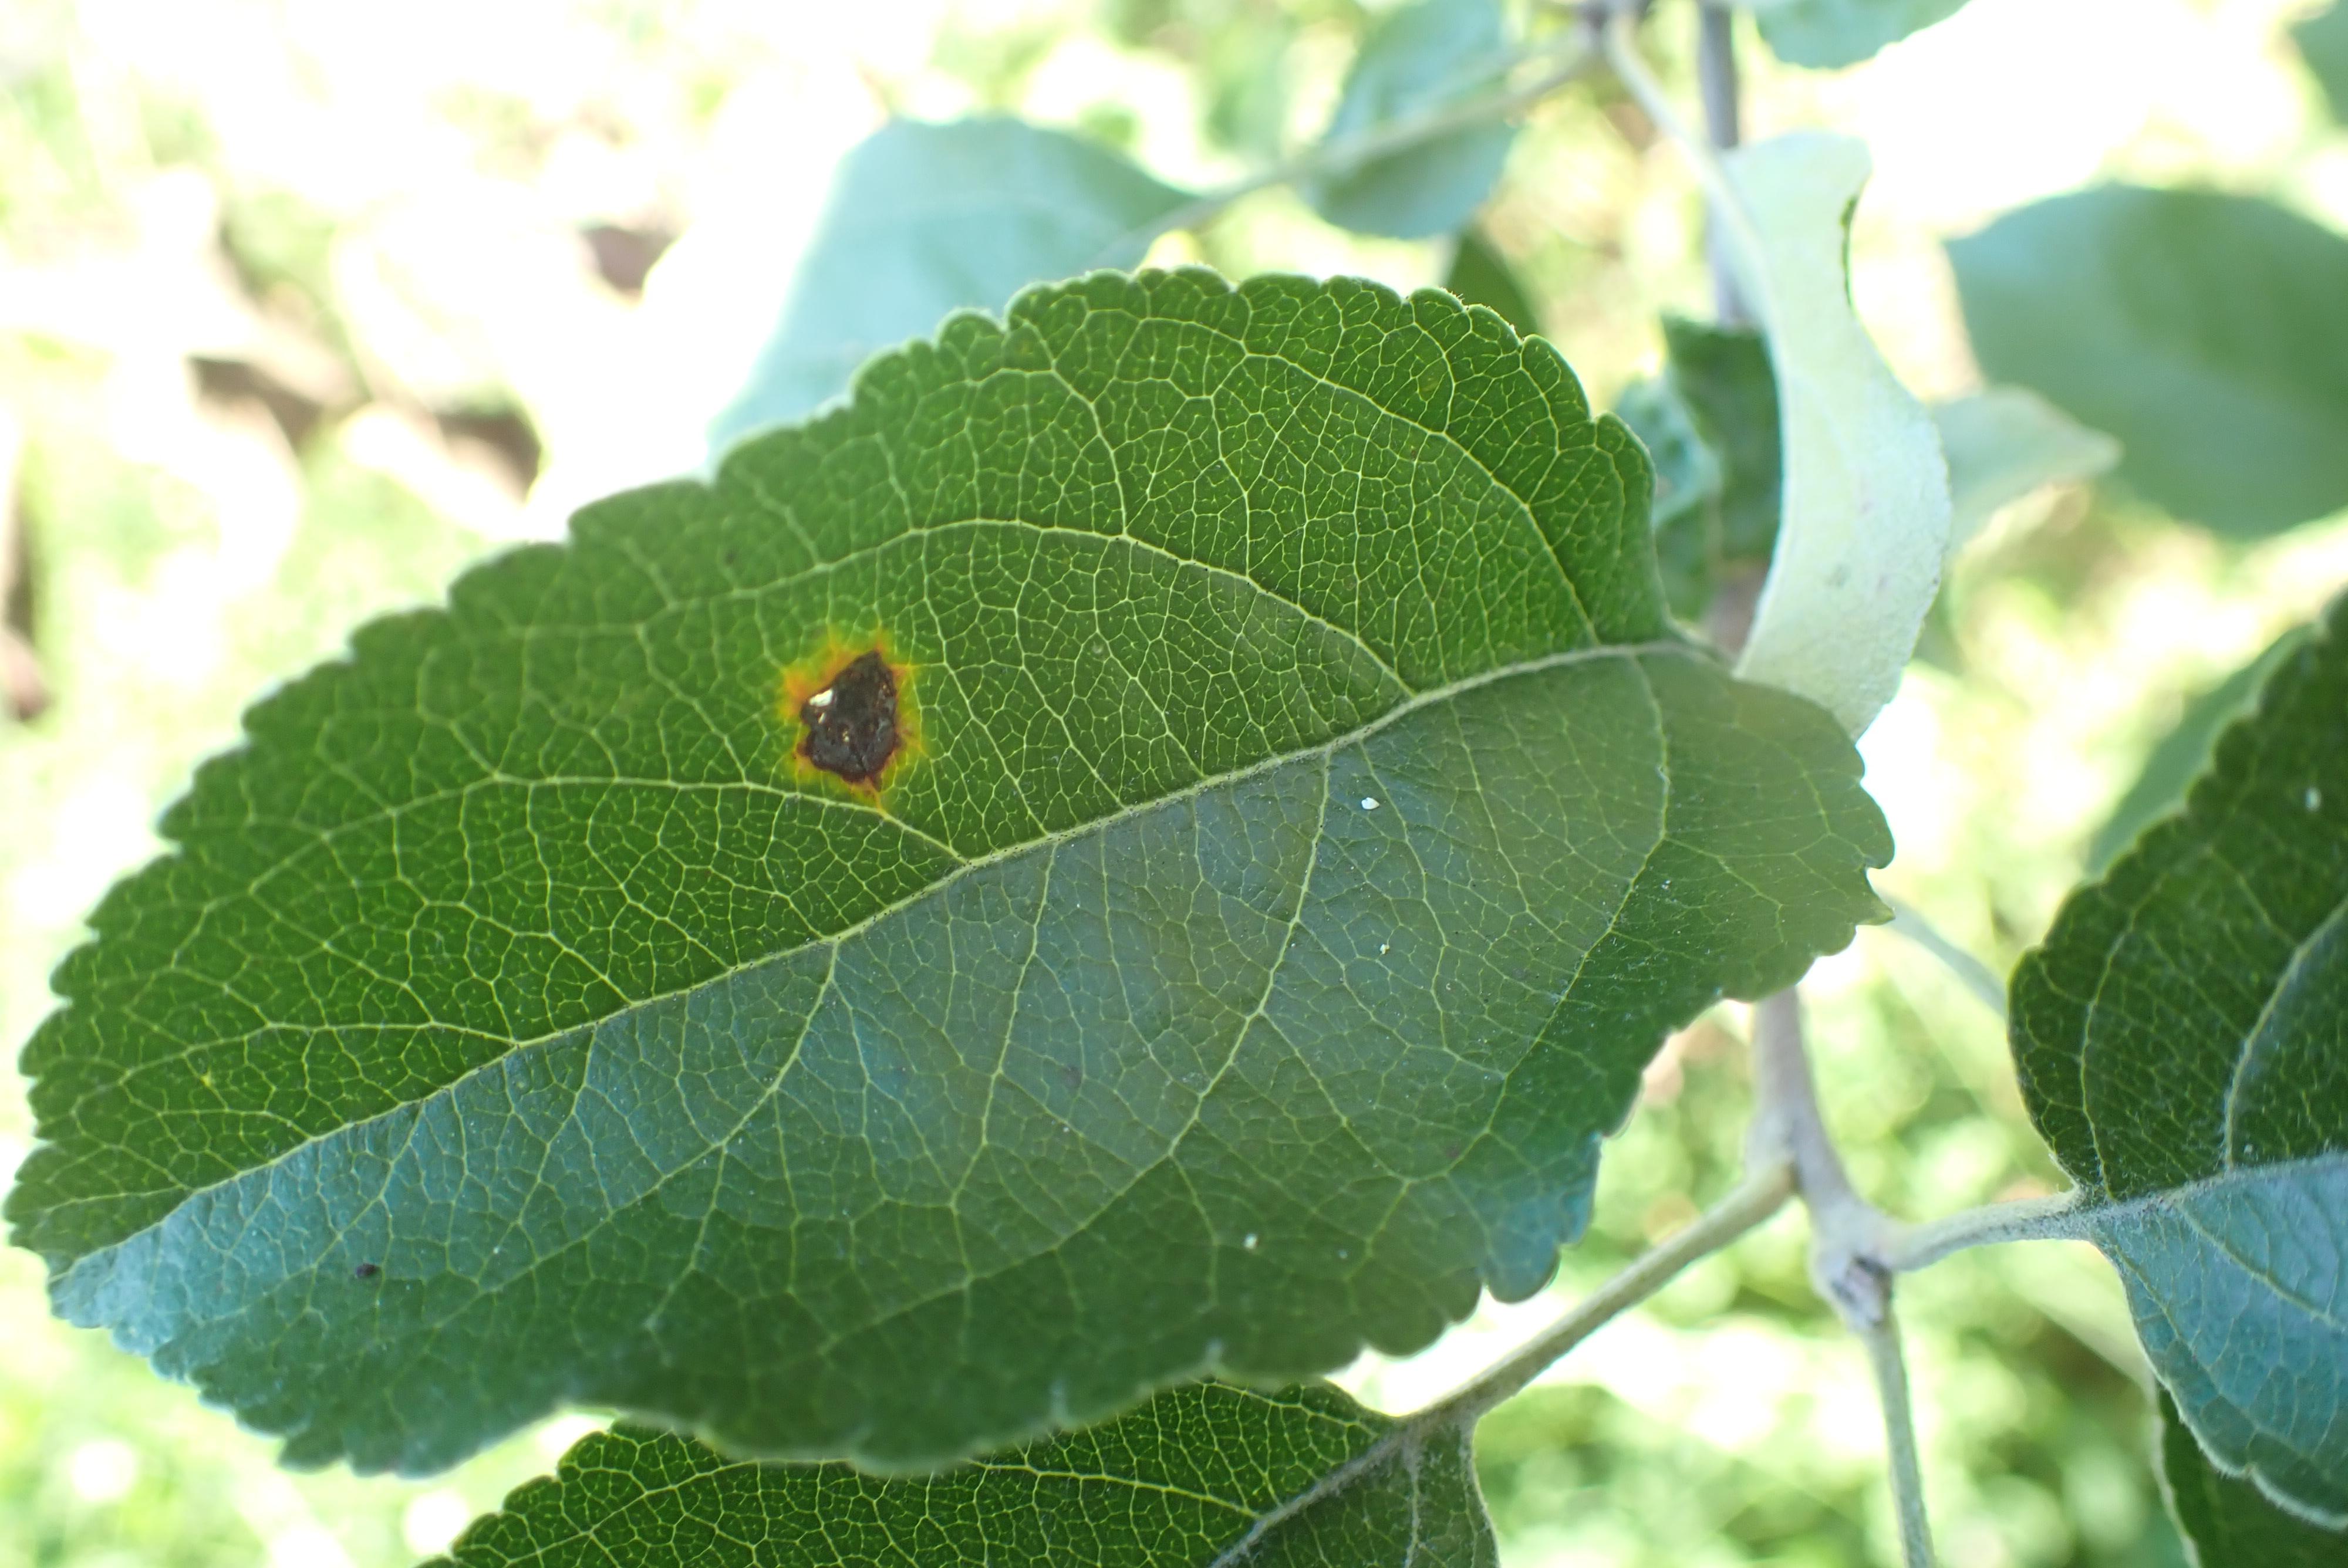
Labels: rust